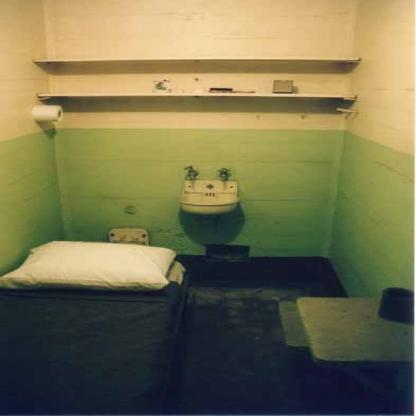
Scene: Indoor